Type 99 tank

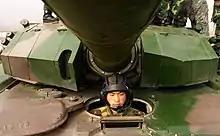
Type 99 MBT driver's position

The driver sits in the center front of the hull. The latest Type 99A shows the driver's hatch in the center left of the hull. Type 99 features torsion bar suspension system consists of six rubber tired road wheels on each side with power sprocket at the rear. The first, second and sixth road wheels are fitted with special hydraulic shock-buffer. The Type 99A tank is powered by a HP150 1500 hp diesel engine giving it a power-to-weight ratio of about 27.78 hp/ton. The original Type 99 had a manual transmission but later Type 99 variants have a CH1000 hydraulic-mechanical semi-automatic transmission with six forward gears and two reverse gears. The maximum road and off-road speeds are 80 km/h and 60 km/h respectively. The cruising range is 500 km. The Type 99A is controlled by a steering wheel/yoke with stick-shift transmission capable of manual and automatic modes. The tank also uses gas and brake pedals similar to that of a standard motor vehicle.